Rytíři Grálu

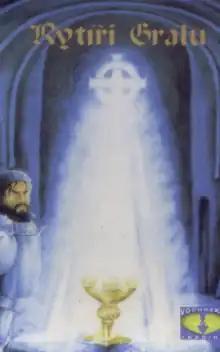

The game was the first Czech attempt at the dungeon crawler video game format. "Root.cz" asserted that it was the first serious Czech video gaming project to be successful in terms of commercial sales.